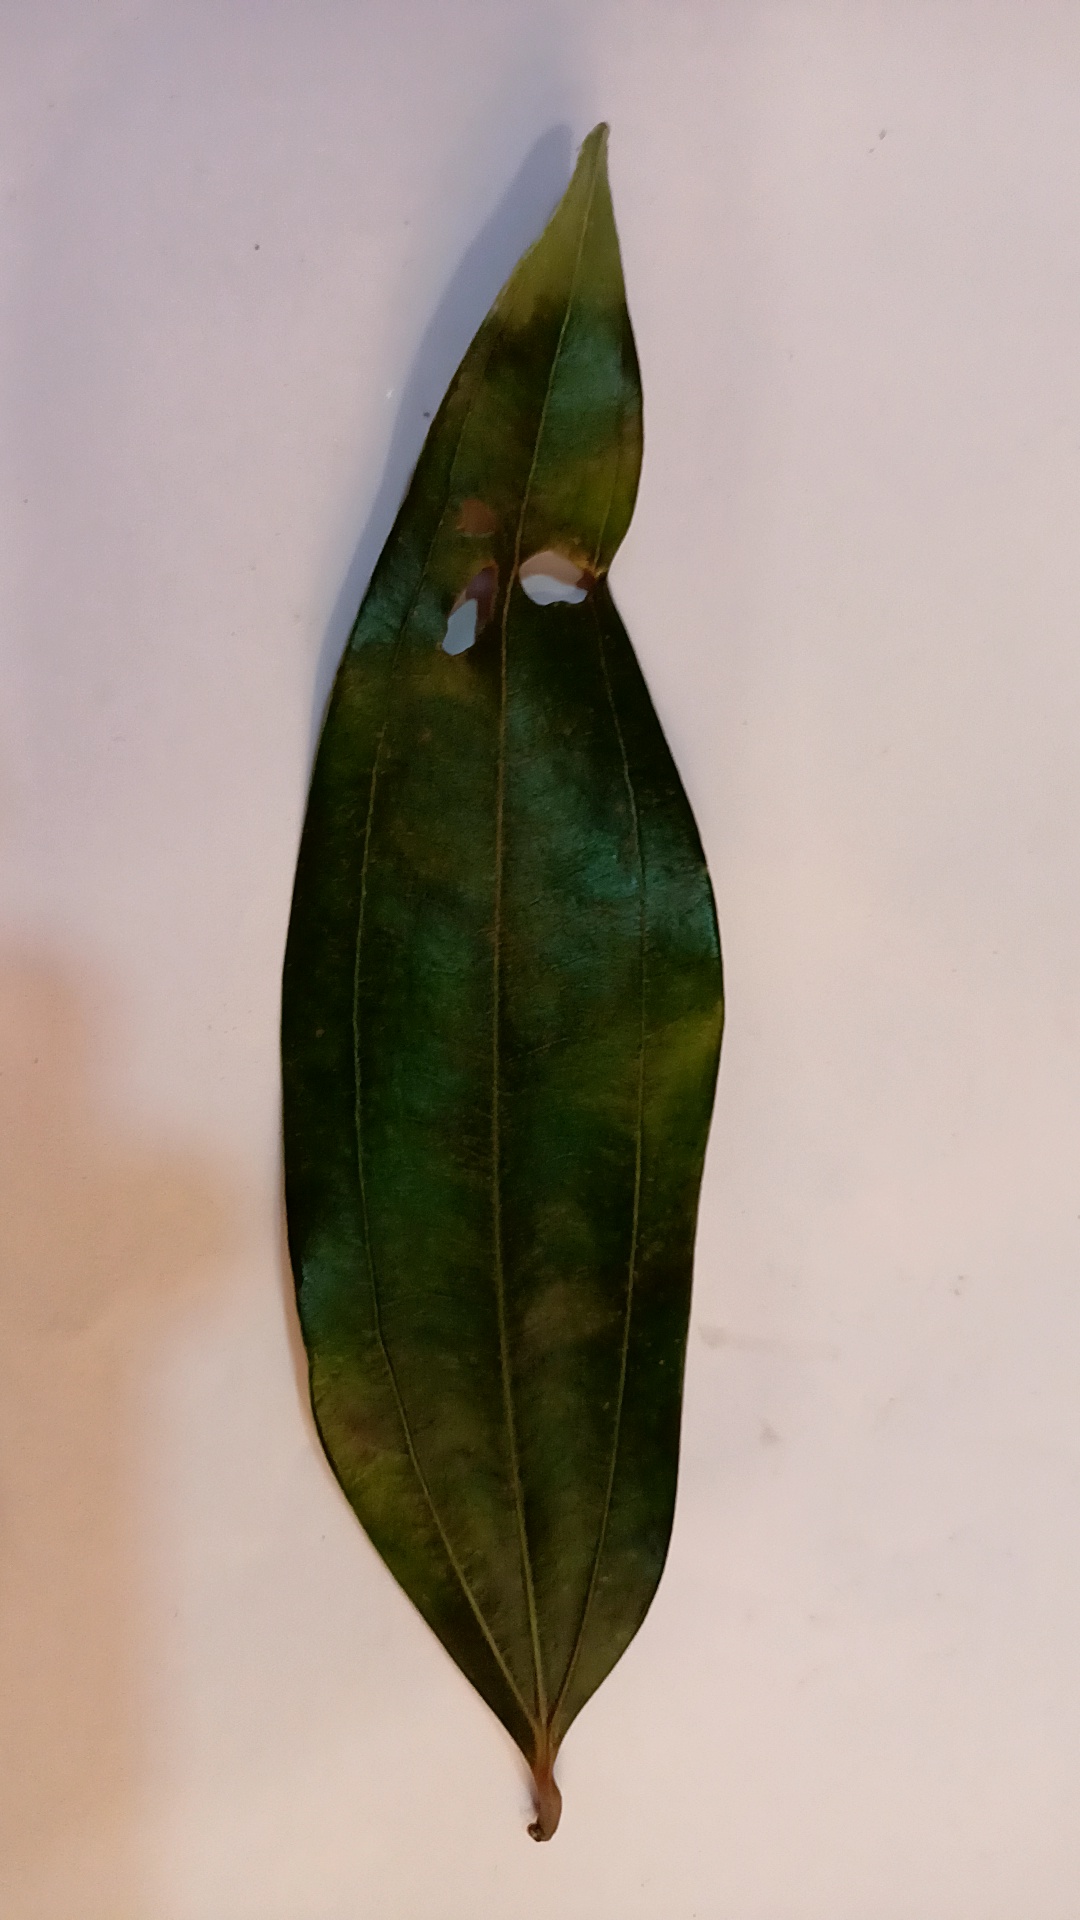
Label: Disease